Edmond Noel

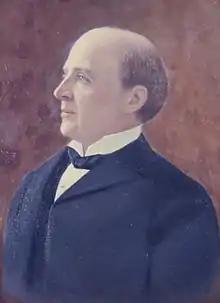

Edmund Favor Noel (March 4, 1856 – July 30, 1927) was an American attorney and progressive politician who served as governor of Mississippi from 1908 to 1912. The son of an early planter family in Mississippi, he became a member of the Democratic Party.